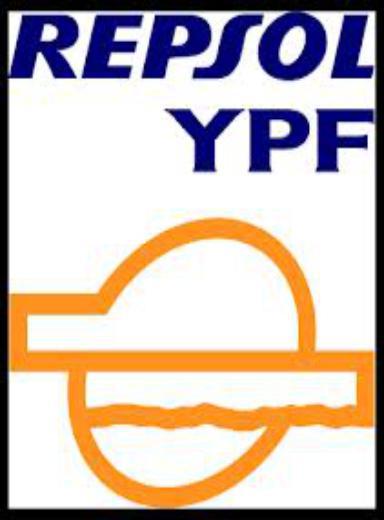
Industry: Others